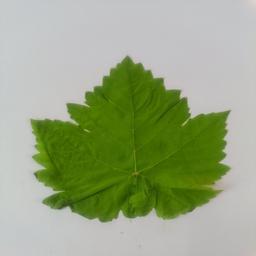
Label: Healthy Leaves